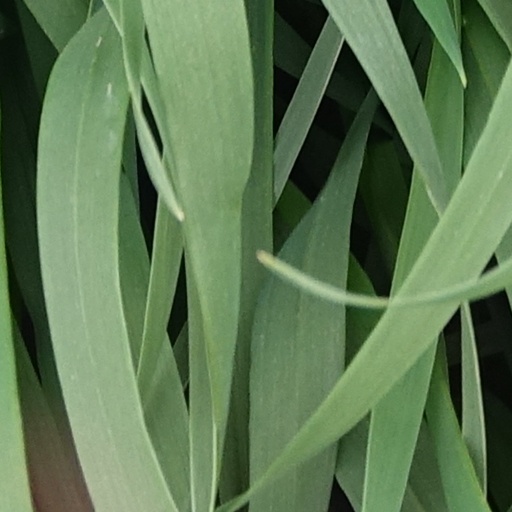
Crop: wheat